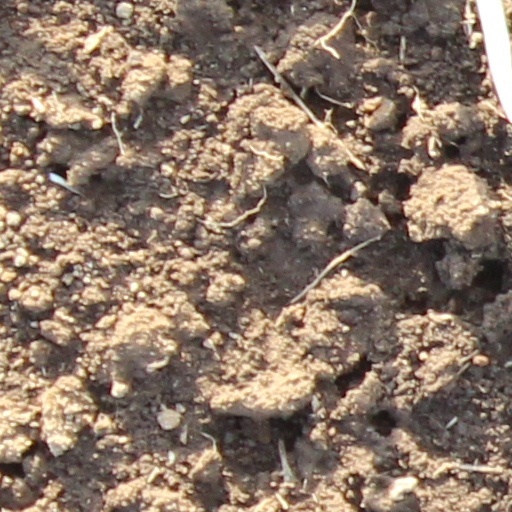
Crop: wheat